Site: brandenburg
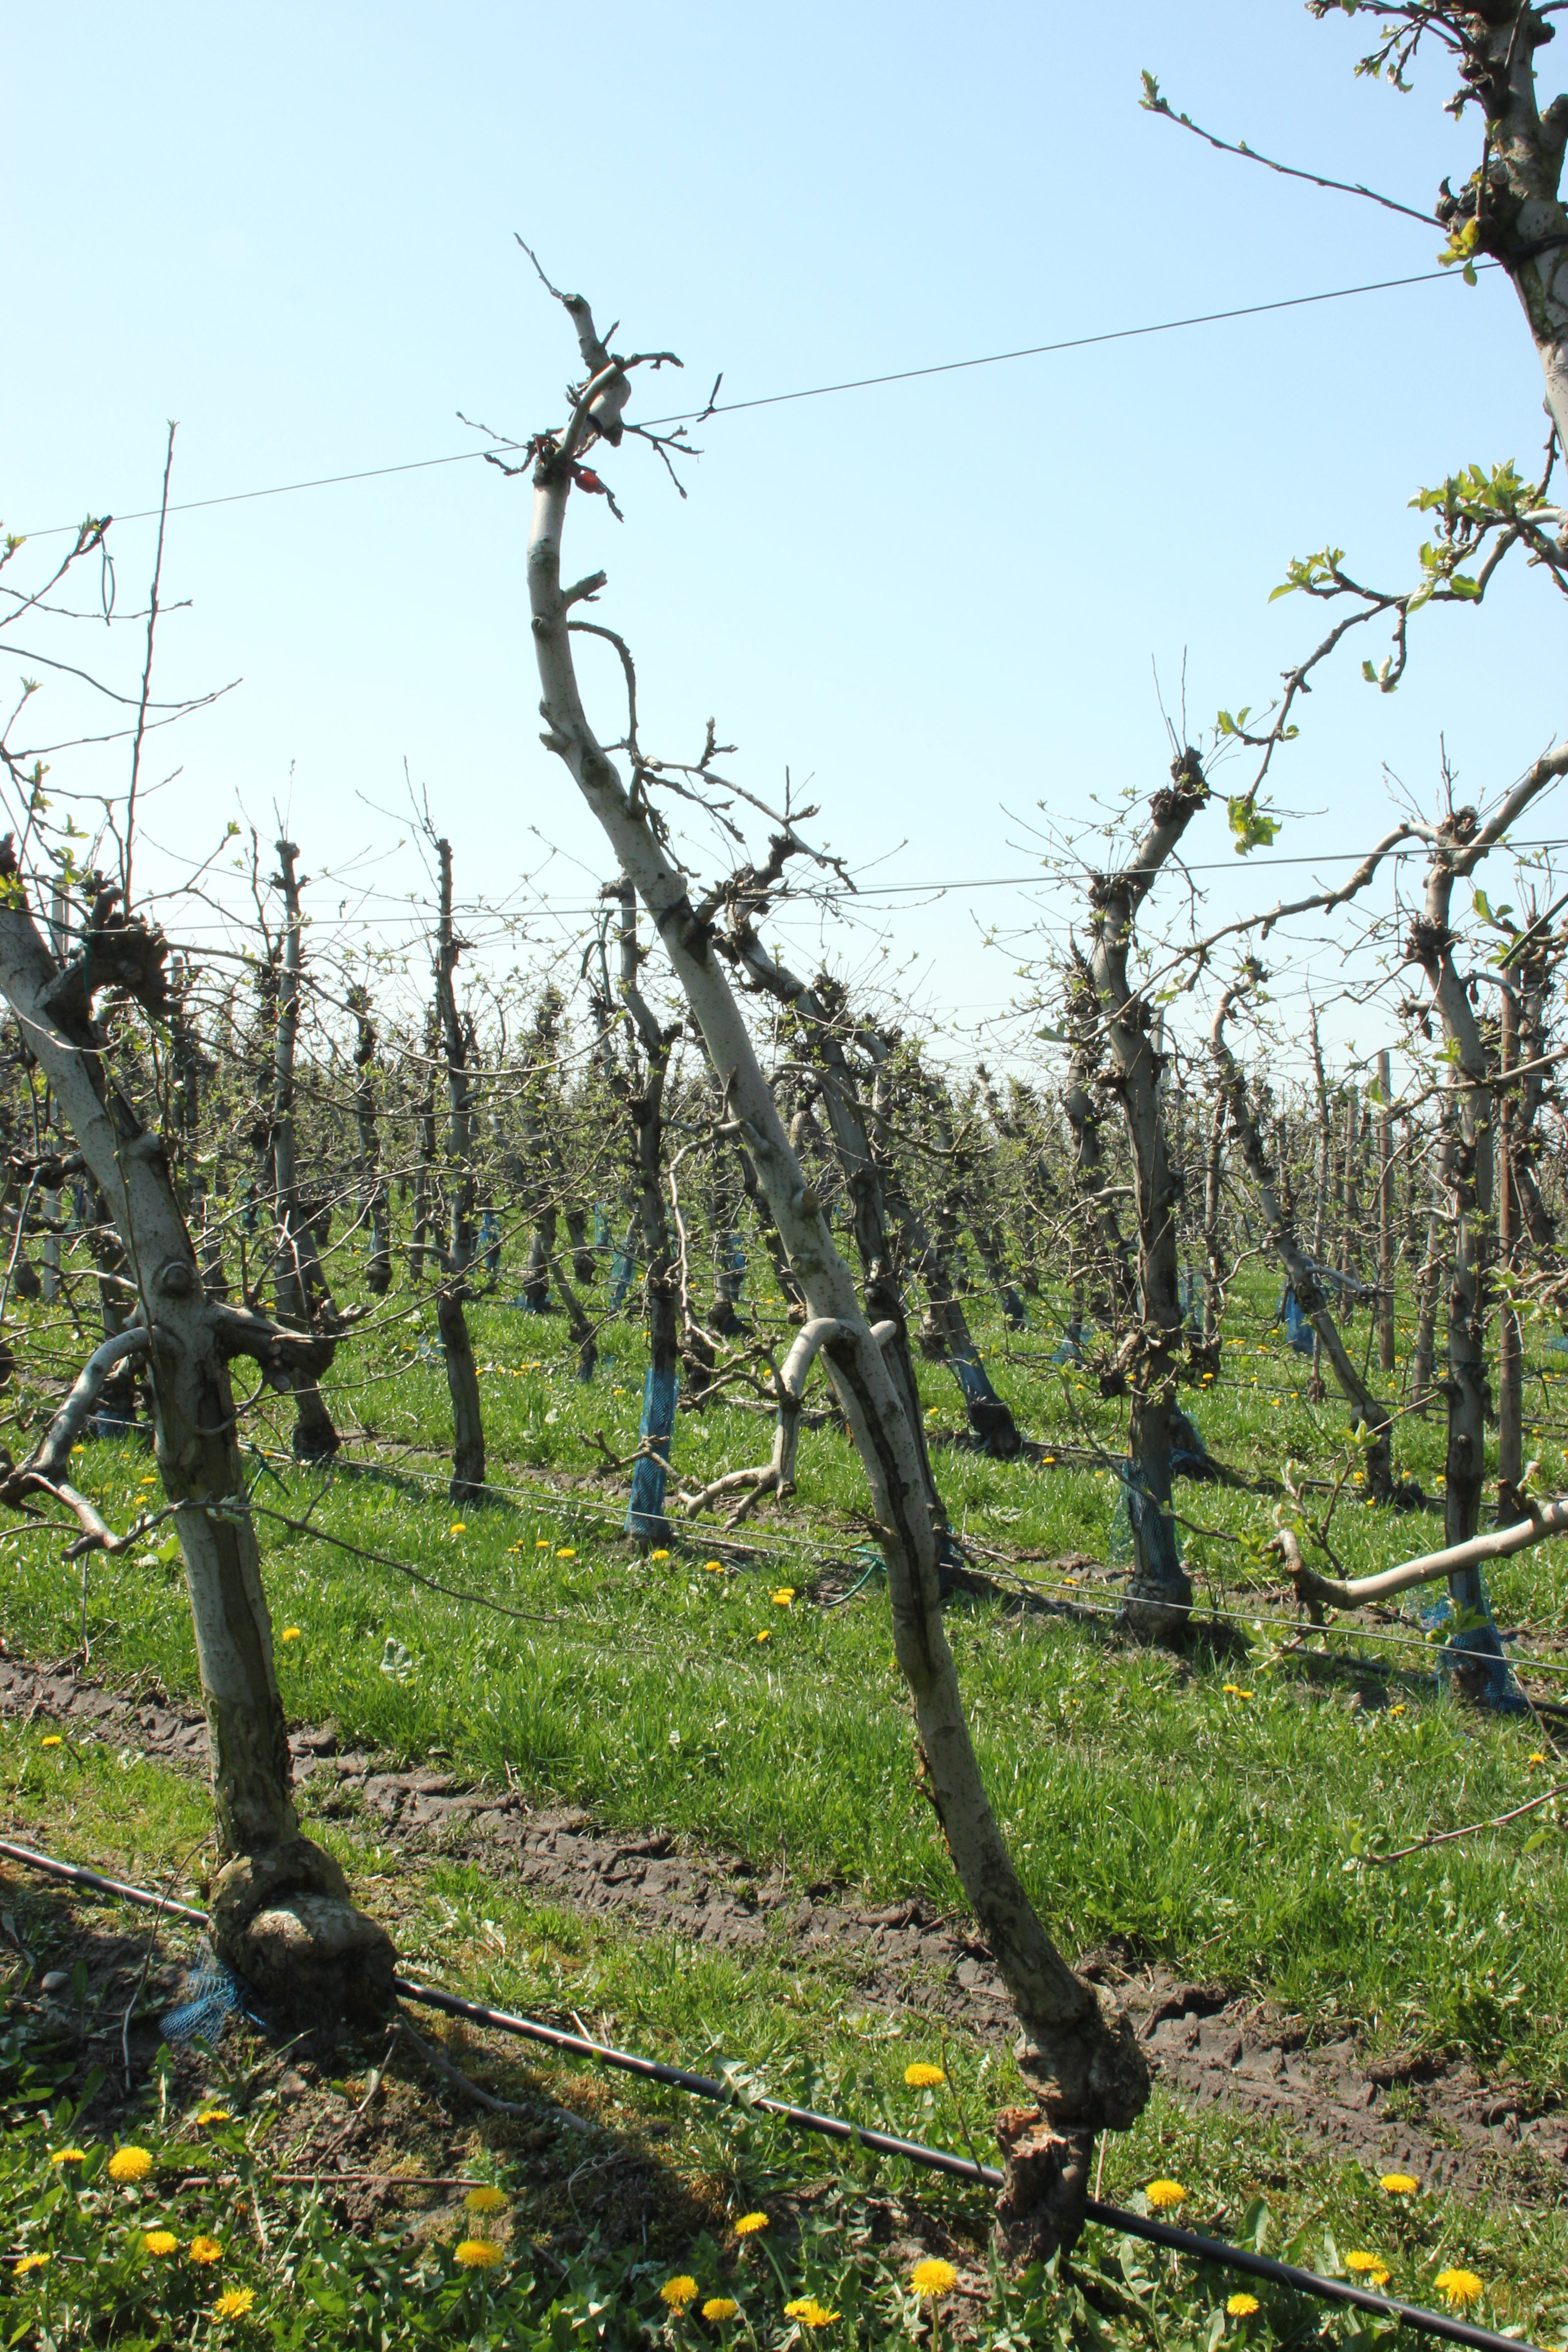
Growth stage (BBCH 56): Inflorescence emergence